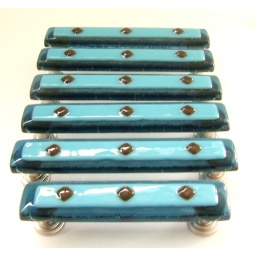
Turquoise and transparent slate art glass, custom cabinet or drawer pulls. Custom sizes by Uneek Glass Fusions.